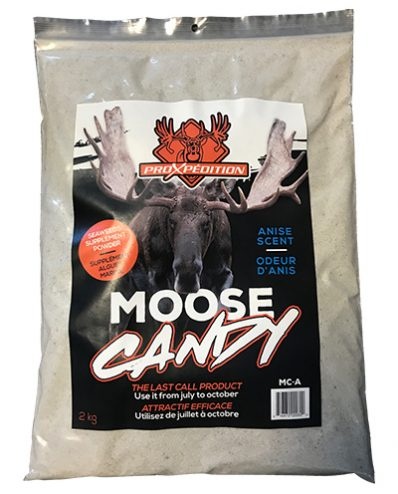
MOOSE CANDY – Anise scent – Moose
seaweed supplement powder anise scented
Brand: pro xpedition
Category: Sporting Goods > Outdoor Recreation > Hunting & Shooting > Hunting > Wildlife Attractants > Wildlife Bait, Feed & Minerals > Wildlife Feed